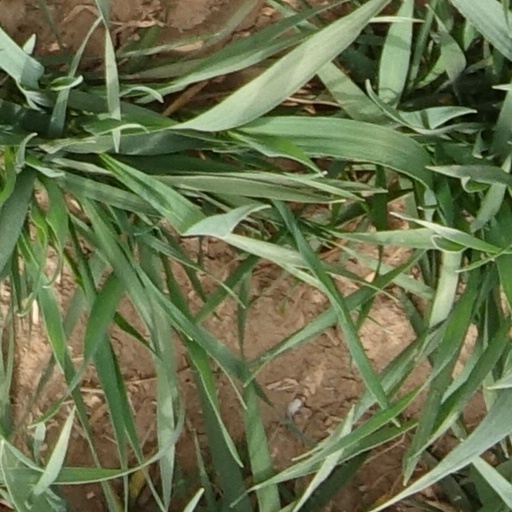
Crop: wheat